NGR Class K 2-6-0T

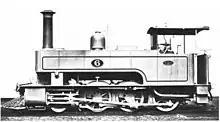
No. 6 with a brass-capped chimney

The leading wheels of these locomotives were smaller than those of the contractor's locomotives, at dia­meter instead of . The last two engines were built as coal-burners and therefore had straight brass-capped chimneys instead of the balloon smokestacks. Another externally visible difference from the previous five was the top of the tank side-plate next to the cab, which had a cut-out along the top edge, compared to the straight top on the earlier models.